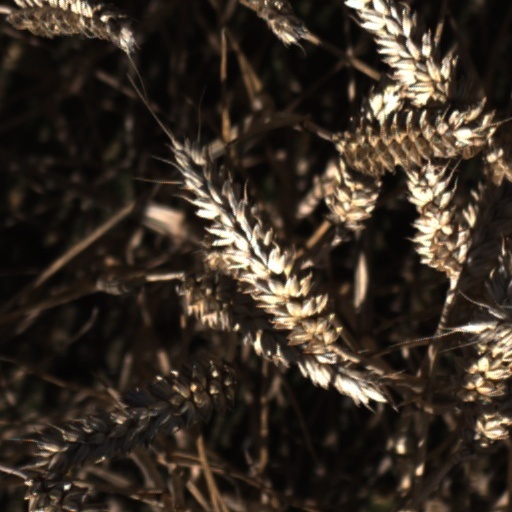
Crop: wheat